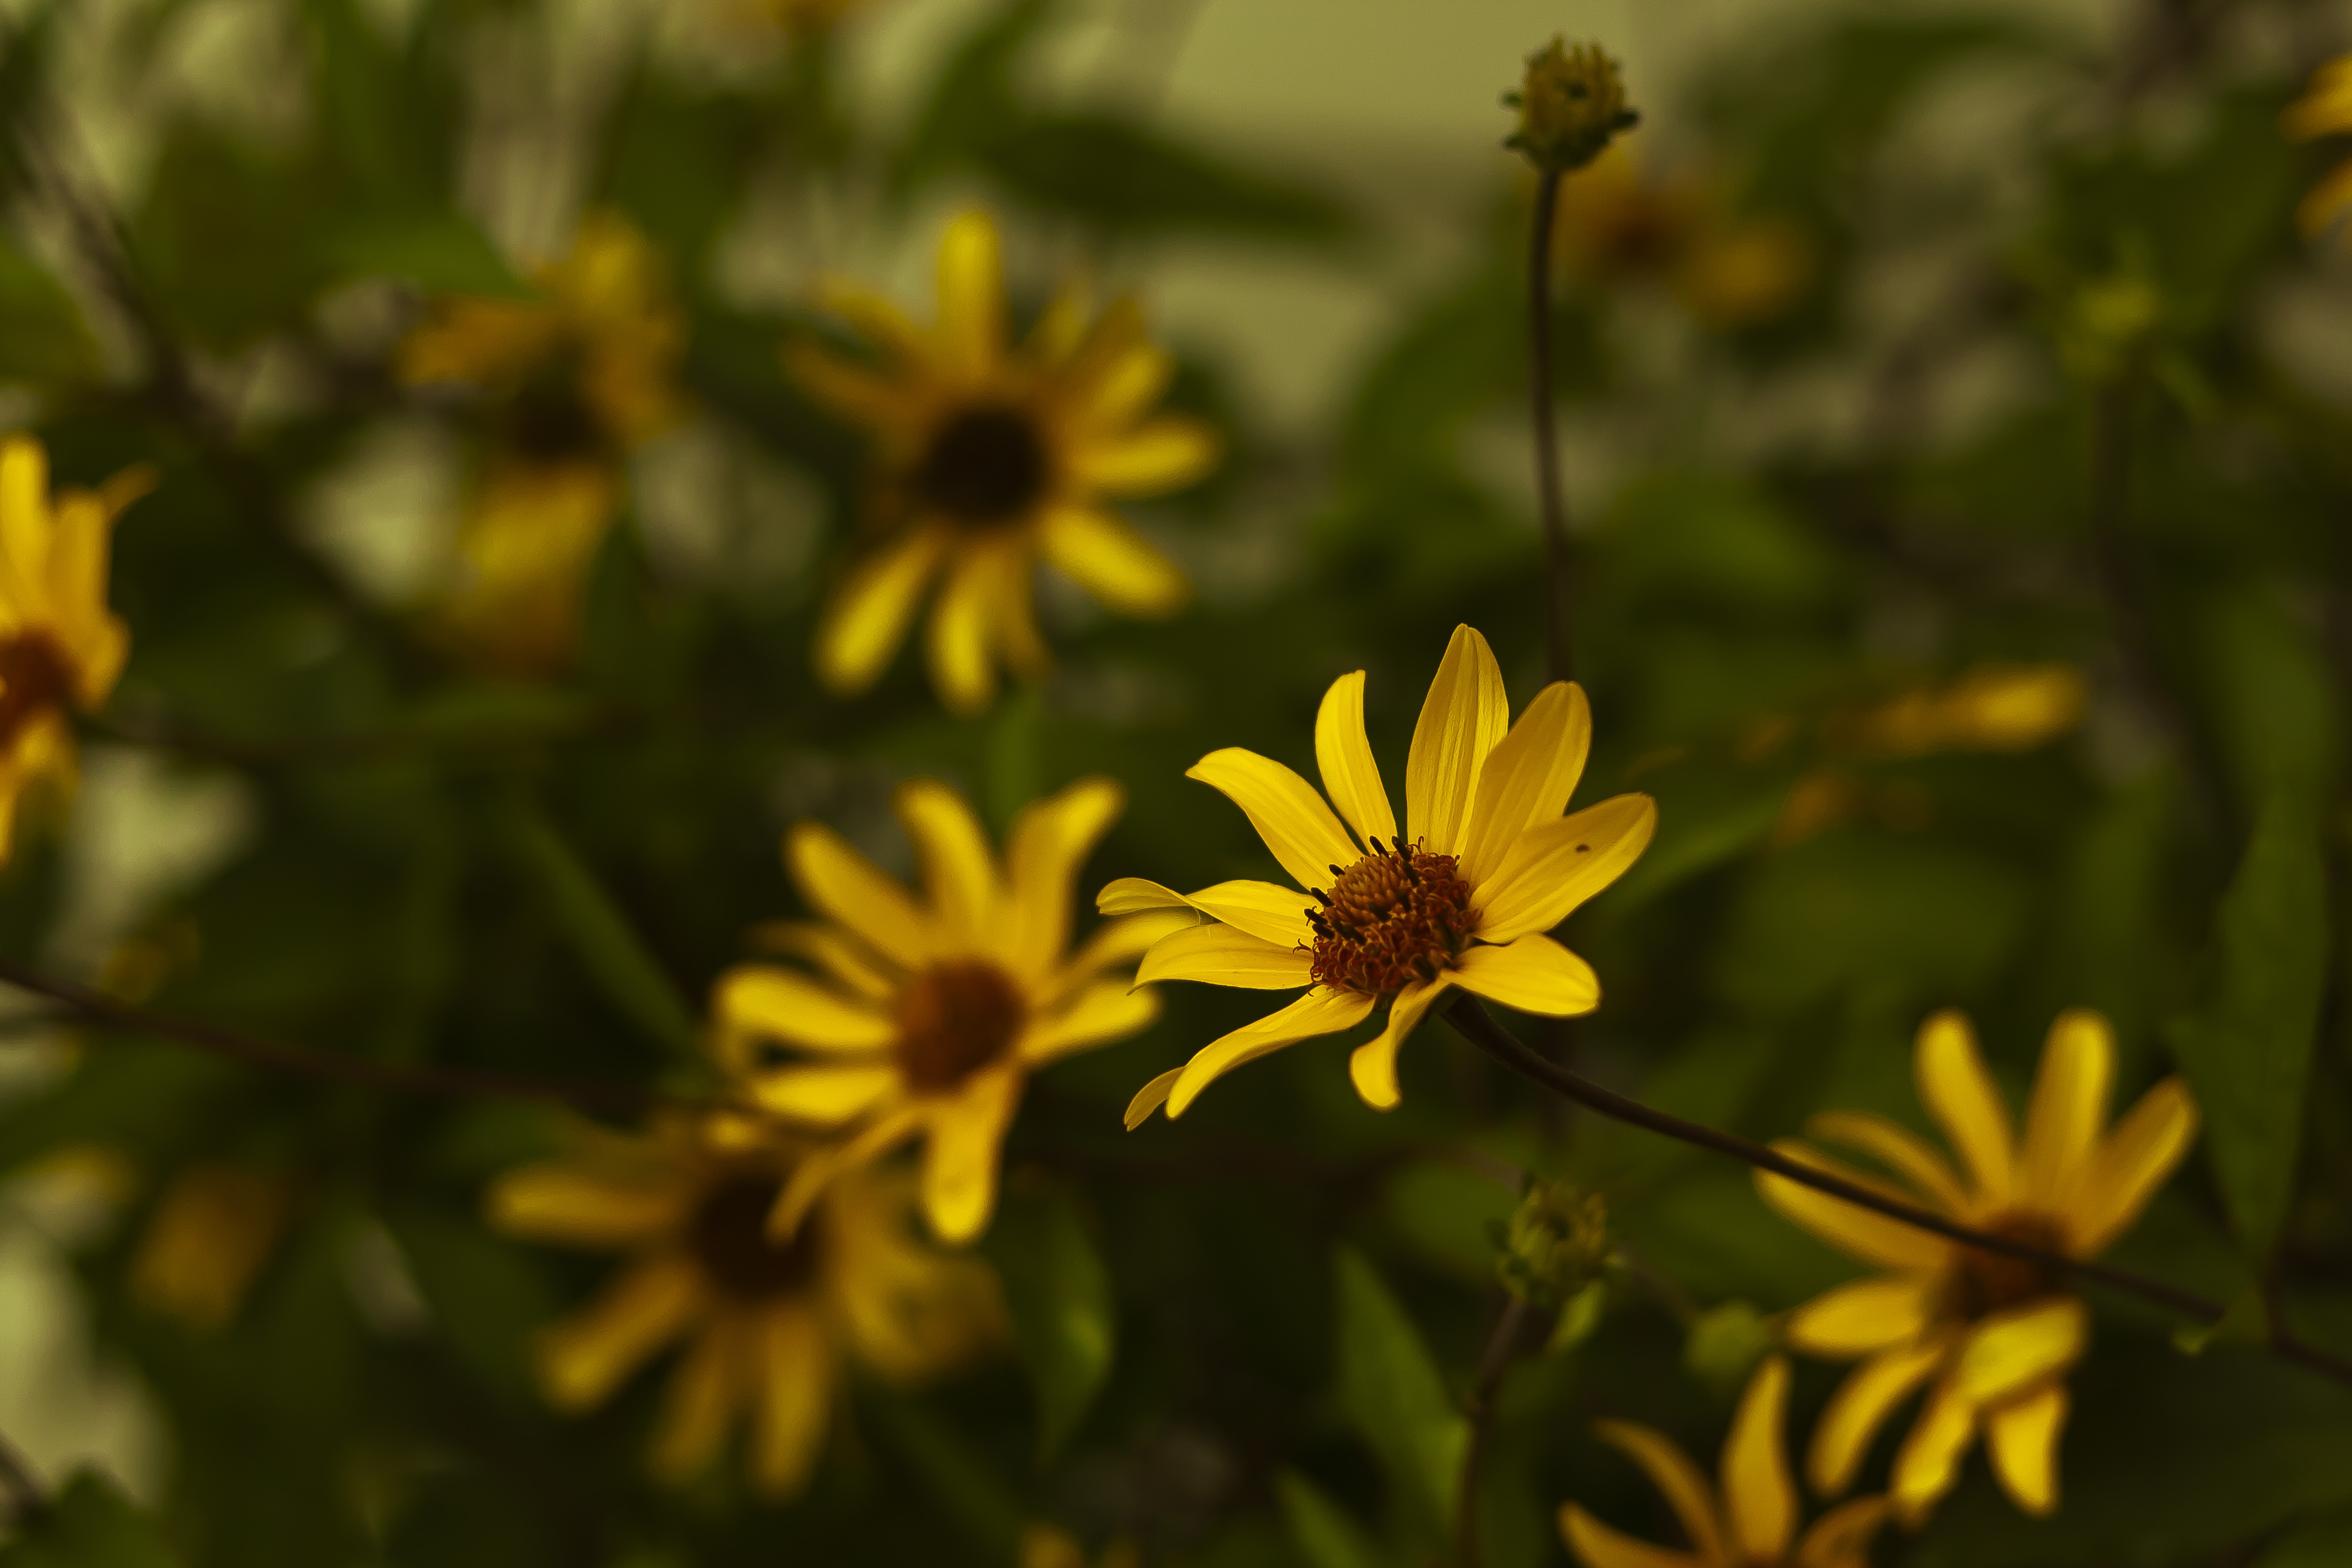
nature, blossom, droplet, plant, field, meadow, prairie, sunlight, rain, leaf, flower, purple, petal, weather, botany, yellow, flora, wildflower, raindrops, macro photography, flowering plant, daisy family, oxeye daisy, land plant